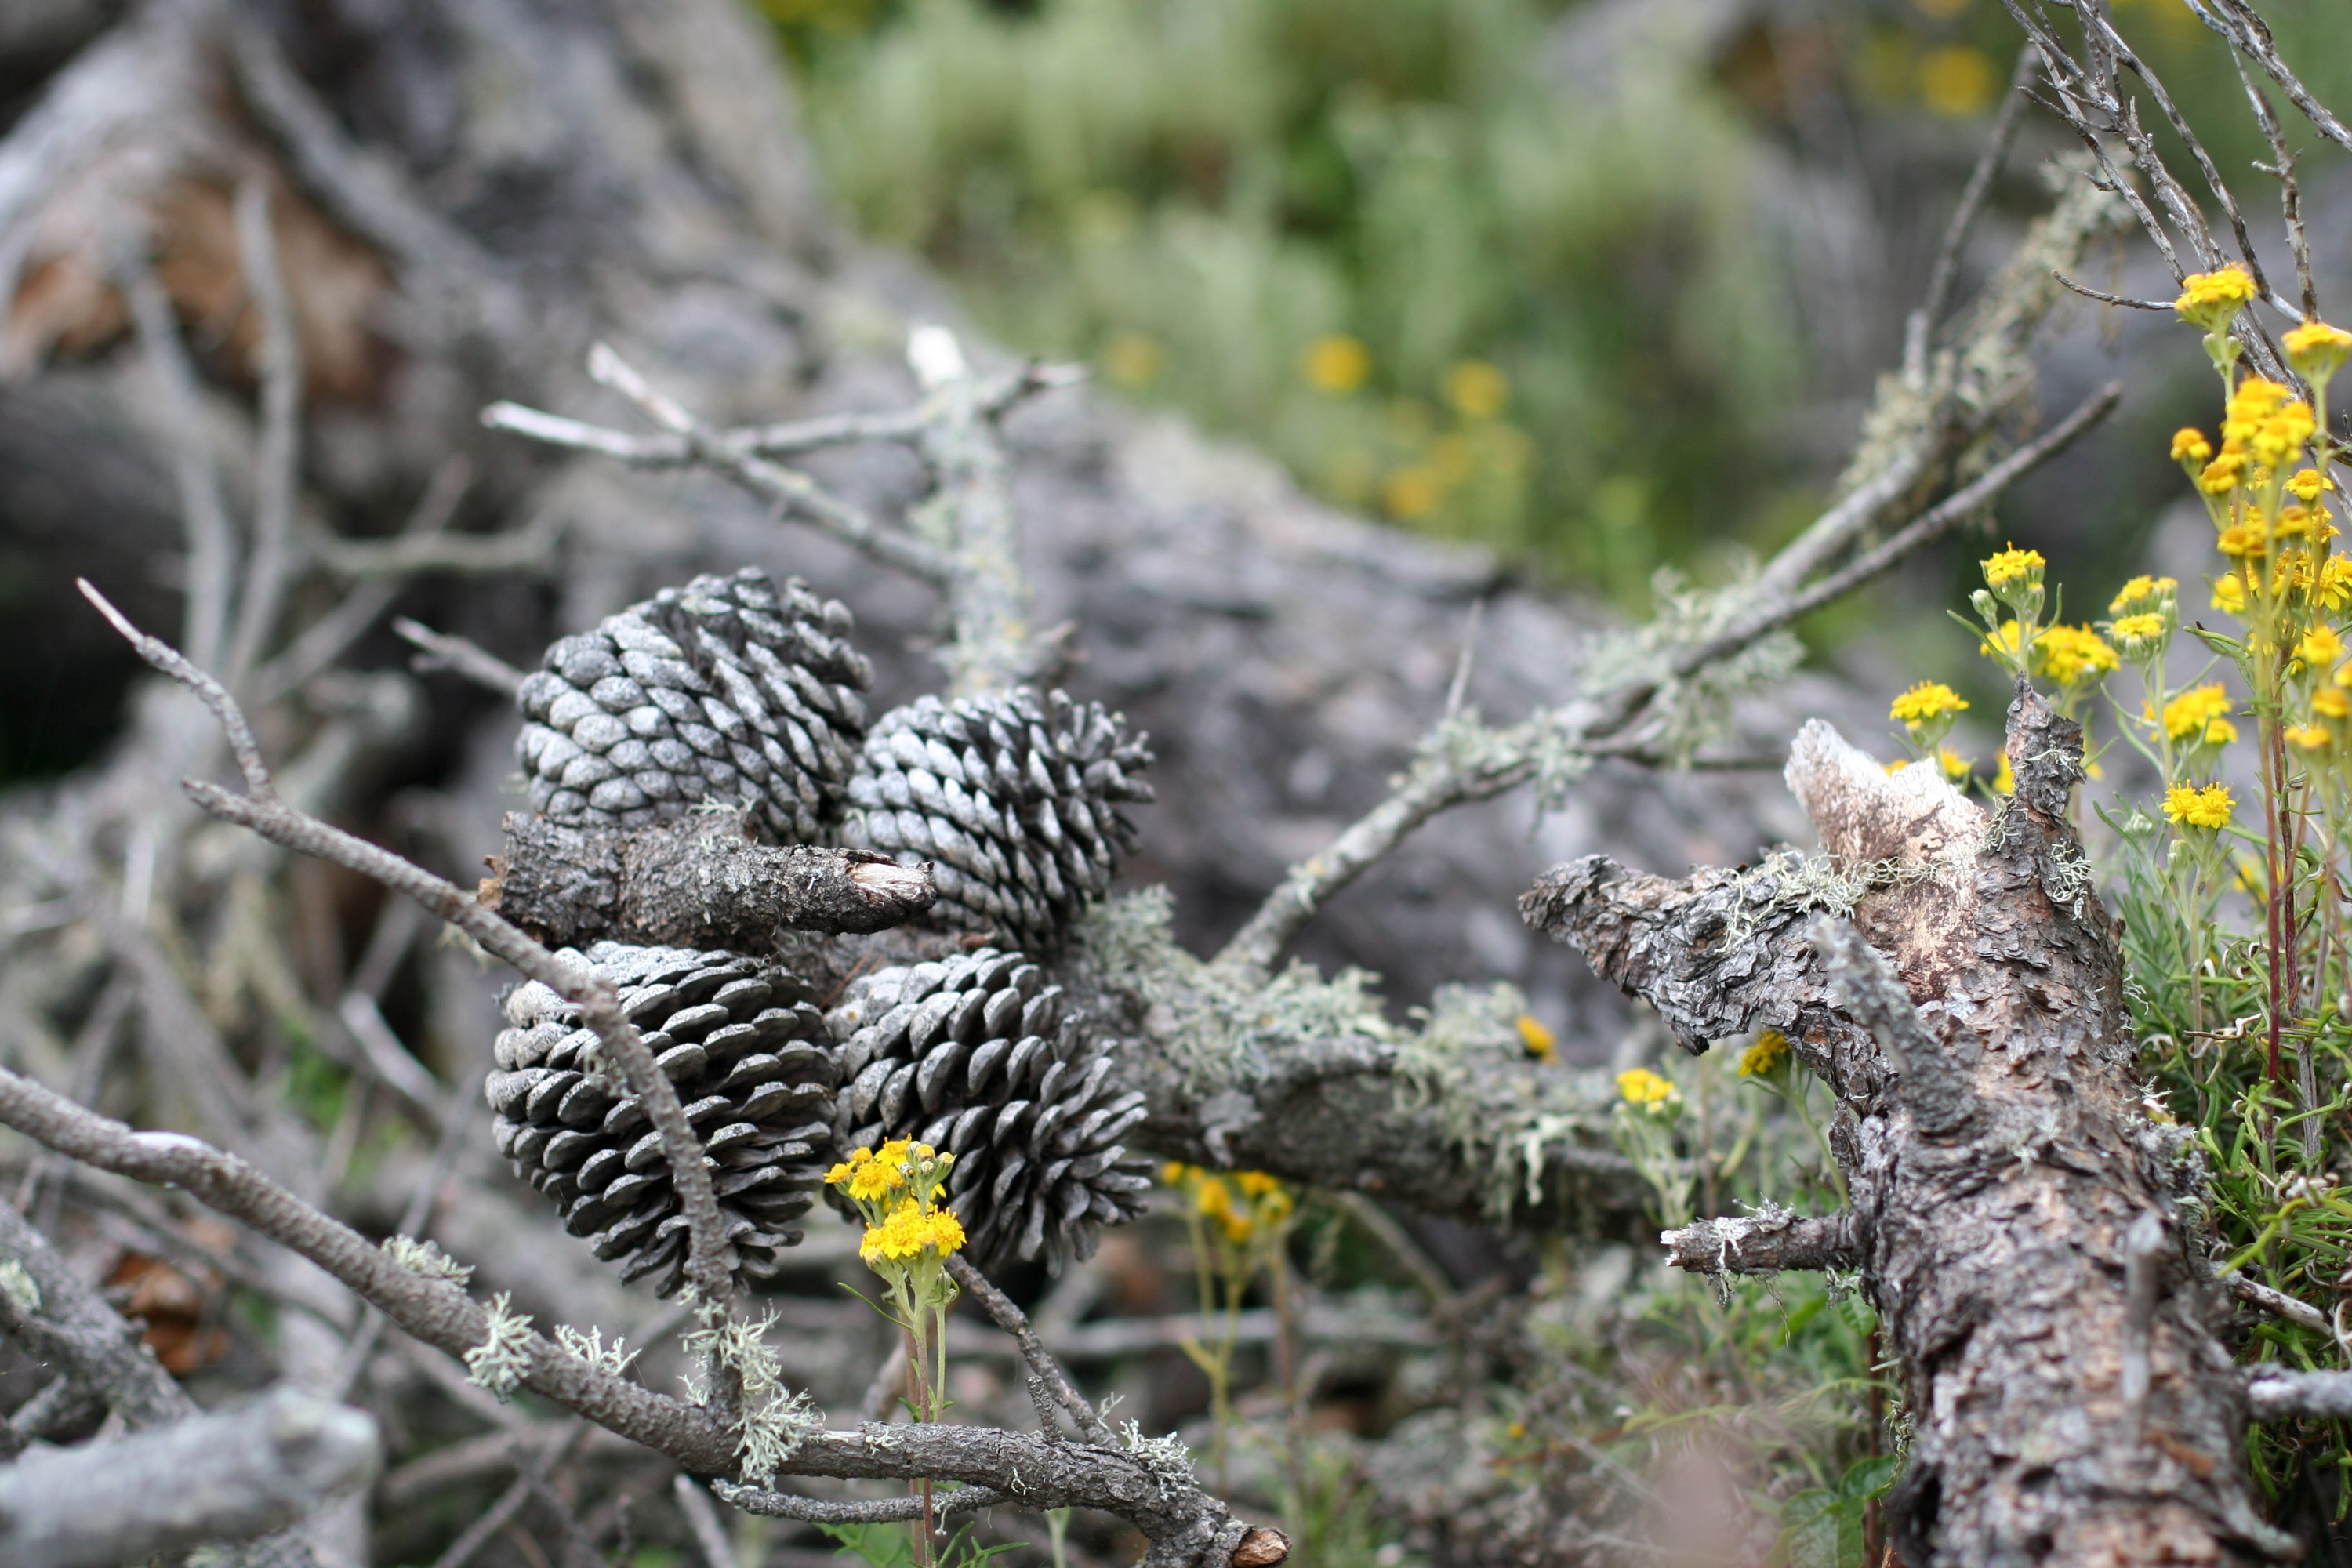
tree, nature, branch, bird, plant, leaf, flower, wildlife, autumn, flora, fauna, parakeet, monterey, nmc2009, pointlobos, woody plant, land plant, perching bird